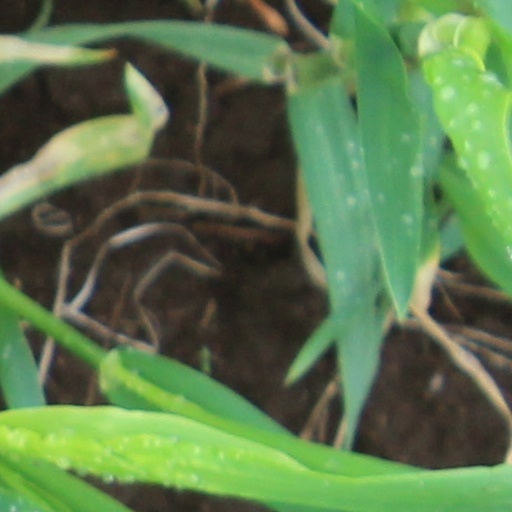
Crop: wheat